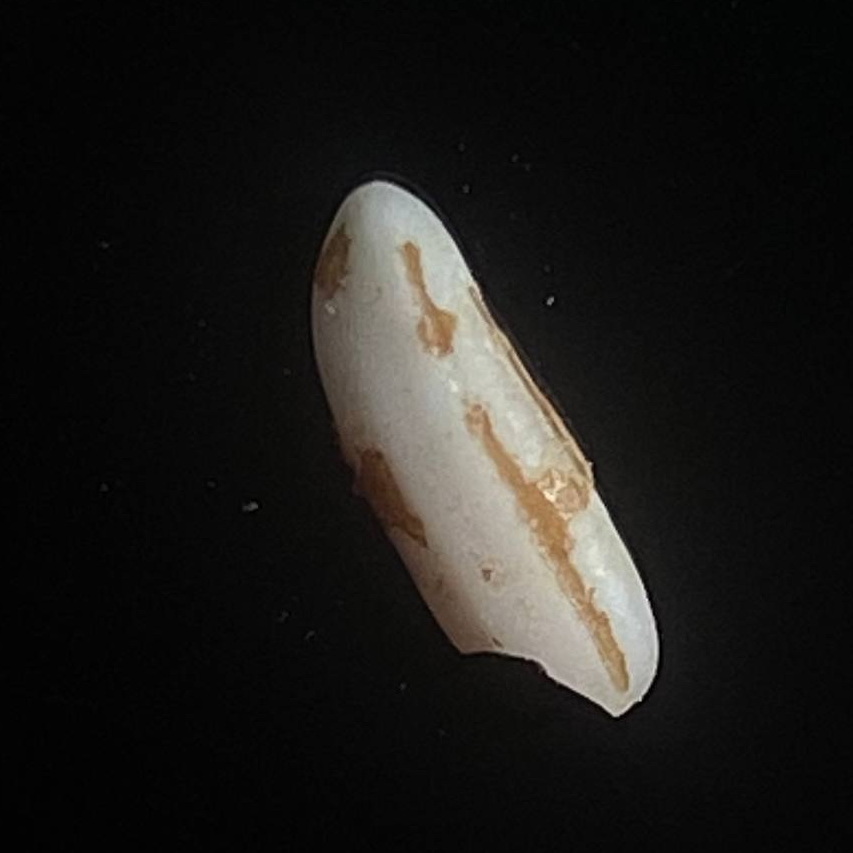
Rice variety: Lal_Binni